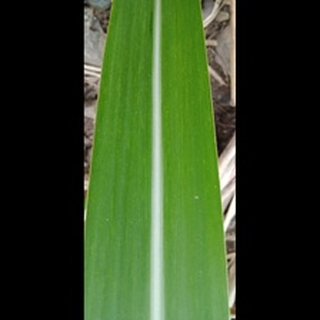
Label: healthy_sugarcane